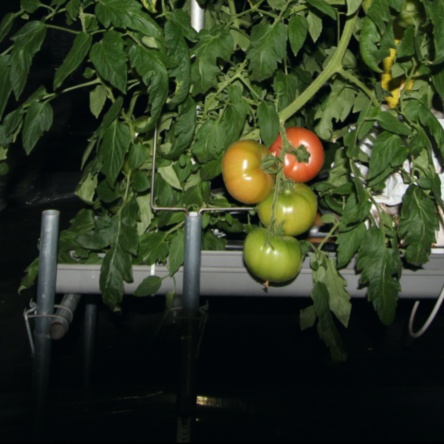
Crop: tomato